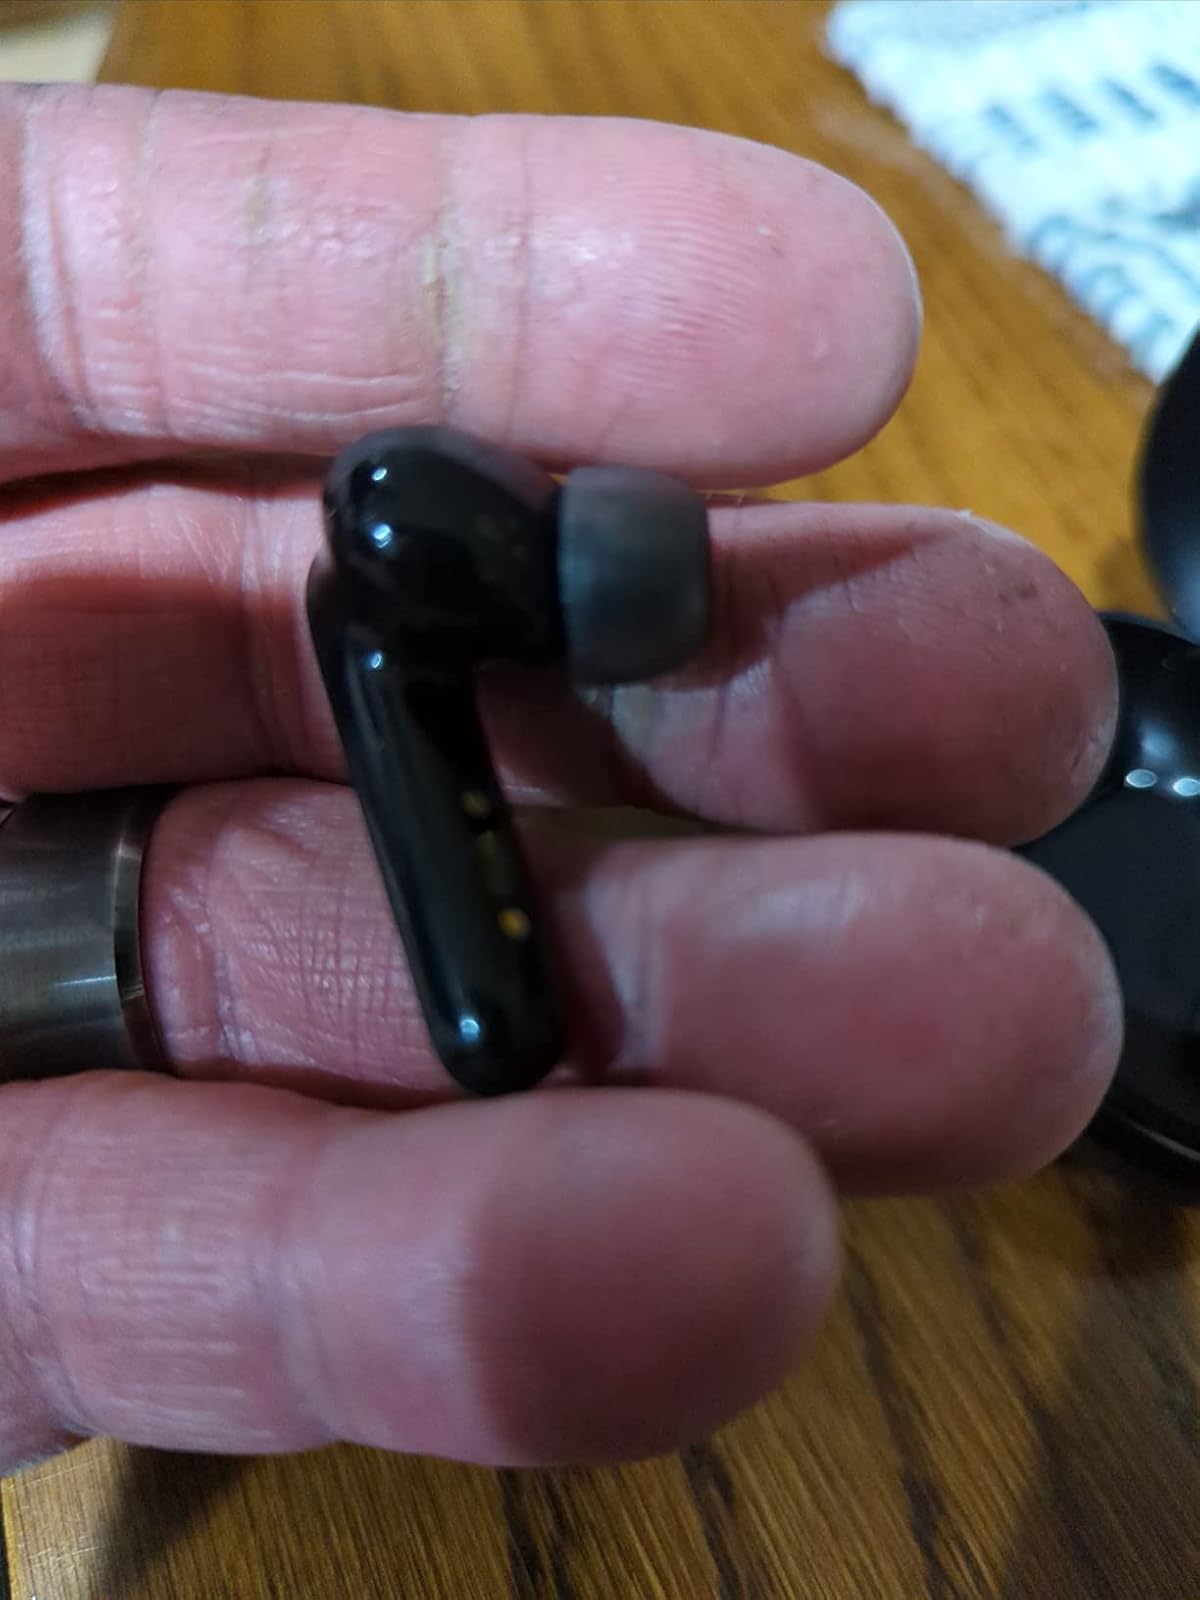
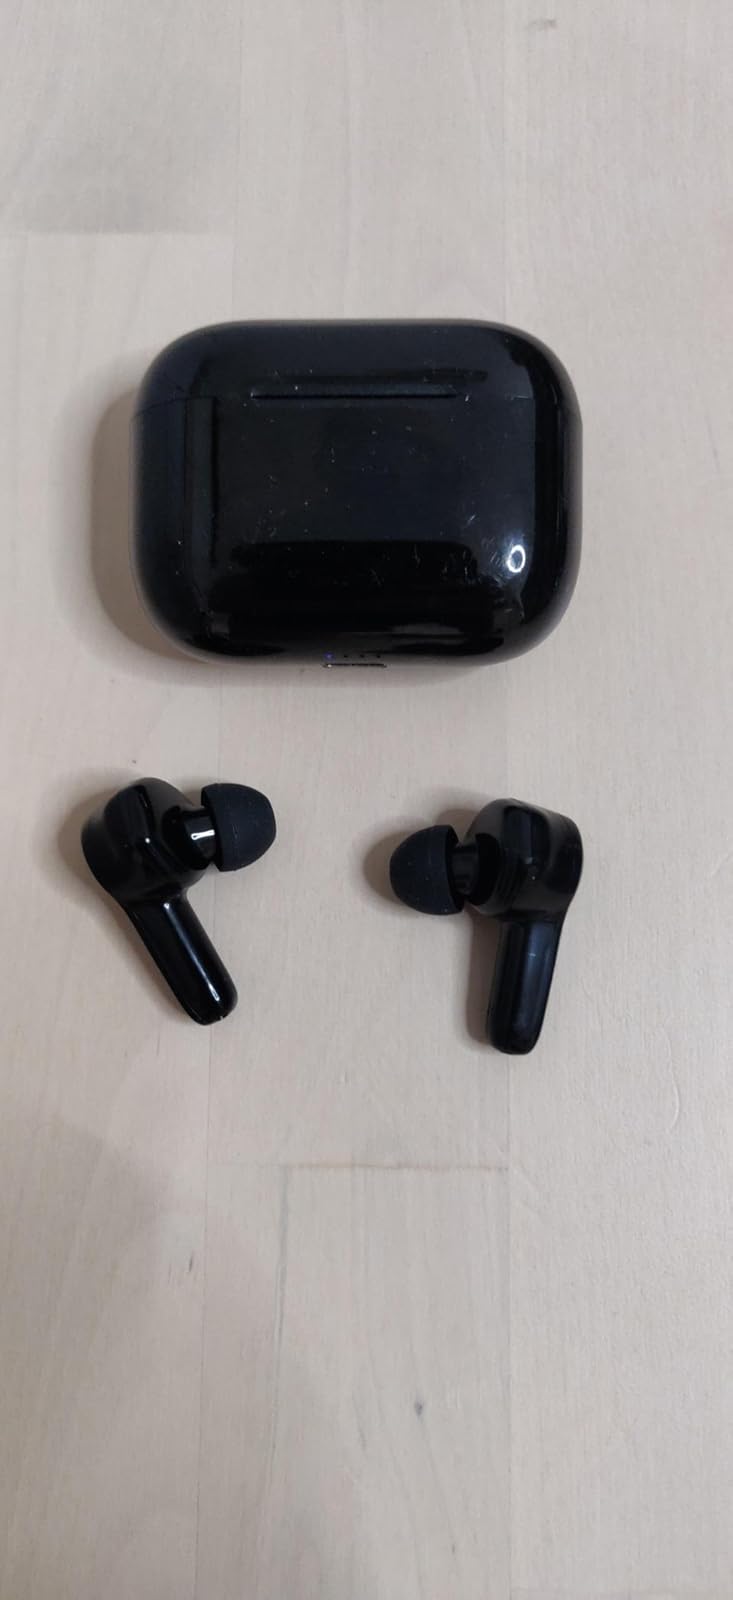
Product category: earbuds
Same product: no